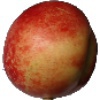
Label: nectarine